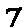
Label: 7